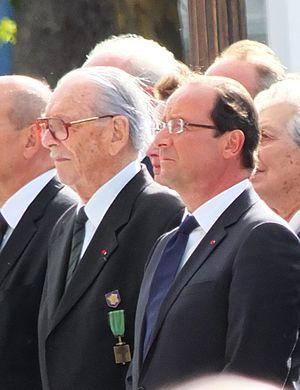
Cérémonie commémorative hommage aux Compagnons de la Libération, samedi 25 août 2012. Parvis de l'Hôtel de Ville de Paris. Fred Moore, chancelier de l'Ordre de la Libération aux côtés de François Hollande, président de la République.
Fred Moore, né le 8 avril 1920 à Brest et mort le 16 septembre 2017 à Paris, est un militaire et homme politique français.
Cet article recense, par ordre chronologique, les Compagnons de la Libération qui ont exercé la fonction de chancelier de l'ordre de la Libération, depuis la création du Conseil de l'ordre en janvier 1941, jusqu'à sa dissolution en novembre 2012.